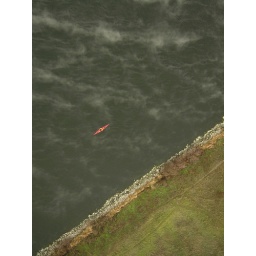
Solo paddler in the steam from the warm water of Lake Columbia, the cooling pond for the Portage Power plant in Central Wisconsin.